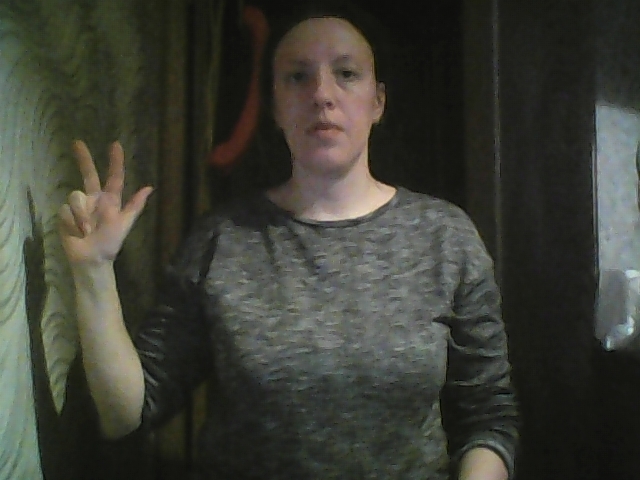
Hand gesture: three2